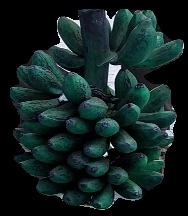
Variety: rasbale
Grade: grade3